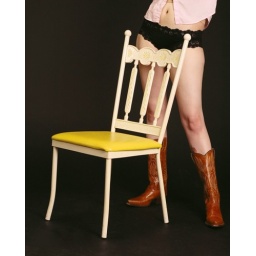
Liz poses in the studio in front of a vintage kitchen chair wearing cowboy boots, black panties and little else.